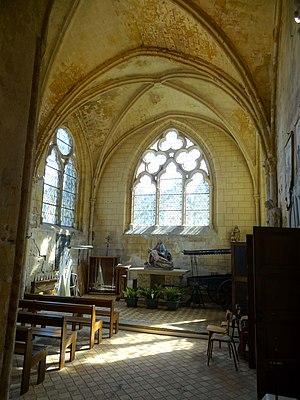
Intérieur de l'église - voir titre.
L'église Notre-Dame-de-la-Nativité est une église catholique paroissiale située à Us, dans le Val-d'Oise, en France. Elle répond à un plan cruciforme simple, avec une nef sans bas-côtés, et en même temps dissymétrique, car le croisillon nord comporte des arcatures romanes et une absidiole en cul-de-four du second quart du XIIᵉ siècle, tandis qu'une grande chapelle de style gothique rayonnant occupe l'emplacement de l'ancien croisillon sud. Ses voûtes et chapiteaux tiennent leur inspiration de la Sainte-Chapelle, mais les réseaux des fenêtres déploient des dessins qui renvoient à une période plus tardive. Les parties les plus intéressantes du vaisseau central, soit la croisée du transept, en même temps base du clocher, et le chœur composé d'une travée droite et d'une abside polygonale à sept pans, ont apparemment été édifiées en deux temps, avec une longue interruption du chantier : deux arcs-doubleaux non moulurés de la croisée du transept, le clocher et les élévations extérieures évoquent les premières années du gothique au troisième quart du XIIᵉ siècle, alors que les voûtes du chœur et ses colonnettes à chapiteaux ne paraissent pas beaucoup antérieurs au milieu du XIIIᵉ siècle.